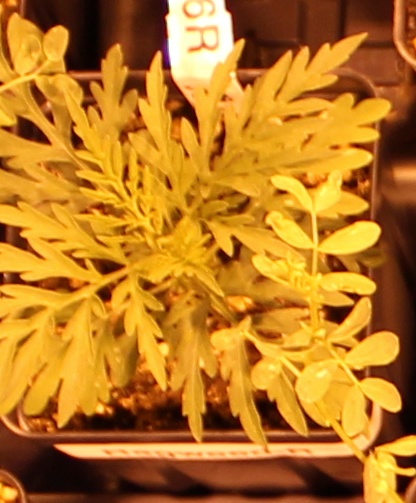
Label: Ragweed